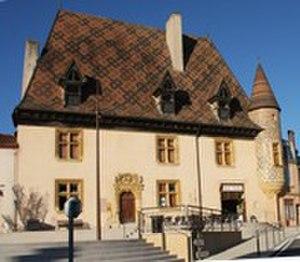
Bâtiment style Renaissance dont la construction a commencer à la fin du XVème siècle. Il dispose d'une charpente magestueuse type carène de bateau renversée. Lieu d'exposition de peintures et sculpture, Syndicat d'Initiative, Bibliothèque.
Le relais de poste est le lieu où étaient tenus prêts des chevaux frais pour les cavaliers, afin de permettre une vitesse maximale à la communication par courrier.